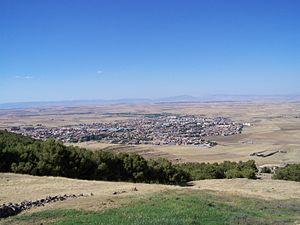
Vue de Ras El Oued depuis le site de M'Zaïta
Ras El Oued, qui signifie la tête de l'oued ou son commencement, éponyme de son oued, elle fut appelée Tocqueville pendant la colonisation française. Ras El Oued est le premier Arrondissement de la wilaya de Bordj Bou Arreridj. Elle est la seconde ville de par sa population après la capitale de la wilaya.
Cet article liste les villes d'Algérie, en commençant par la ville la plus peuplée, puis les villes moyennes d'Algérie suivies par les petites villes, par ordre alphabétique selon le recensement de 2008.